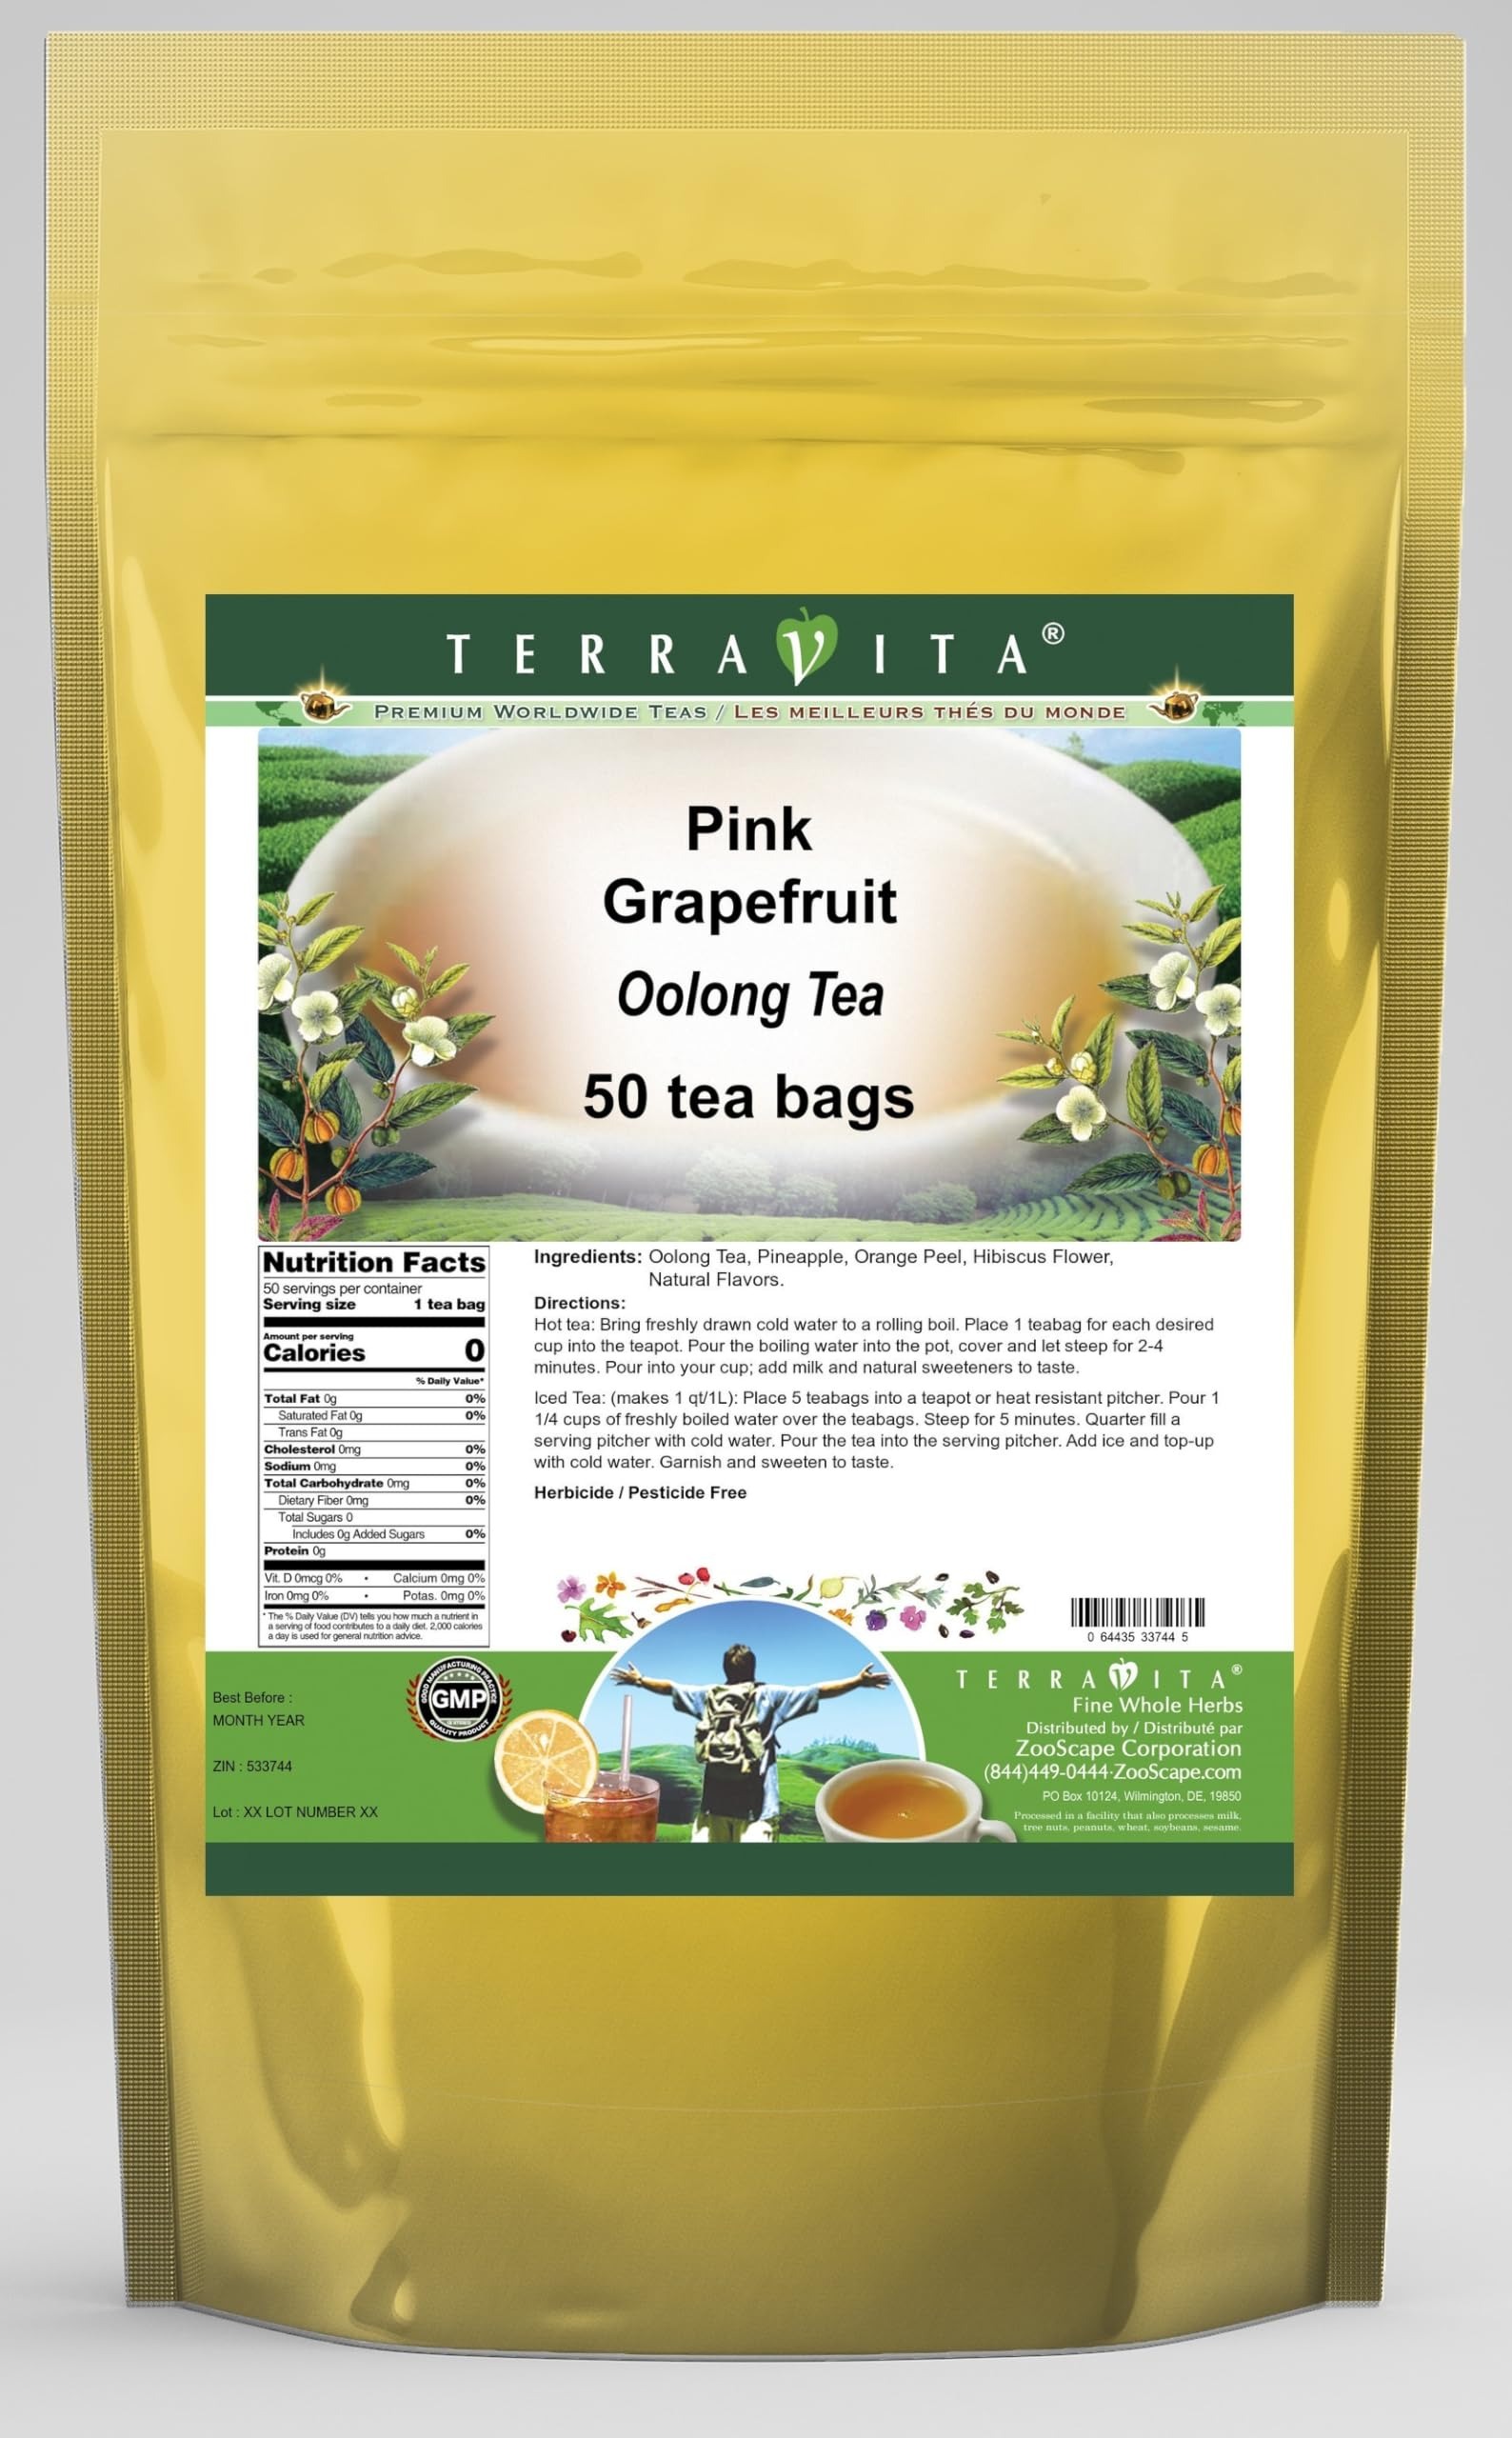
Item Name: Pink Grapefruit Oolong Tea (50 tea bags, ZIN: 533744)
Bullet Point 1: Our Pink Grapefruit Oolong Tea is a luxurious flavored Oolong tea with Pineapple, Orange Peel and Hibiscus Flower that you can enjoy hot or cold! The Pink Grapefruit flavor and aroma is wonderful! - Ingredients: Oolong tea, Pineapple, Orange Peel, Hibiscus Flower and Natural Pink Grapefruit Flavor.
Bullet Point 2: No fillers.
Bullet Point 3: Manufacturer: TerraVita
Bullet Point 4: Size: 50 tea bags
Bullet Point 5: Oolong Tea Bags - Packed in a convenient upright pouch!
Product Description: Our Pink Grapefruit Oolong Tea is a luxurious flavored Oolong tea with Pineapple, Orange Peel and Hibiscus Flower that you can enjoy hot or cold! The Pink Grapefruit flavor and aroma is wonderful! - Ingredients: Oolong tea, Pineapple, Orange Peel, Hibiscus Flower and Natural Pink Grapefruit Flavor. - Hot tea brewing method: Bring freshly drawn cold water to a rolling boil. Place 1 teabag for each desired cup into the teapot. Pour the boiling water into the pot, cover and let steep for 2-4 minutes. Pour into your cup; add milk and natural sweeteners to taste. - Iced tea brewing method: (to make 1 liter/quart): Place 5 teabags into a teapot or heat resistant pitcher. Pour 1 1/4 cups of freshly boiled water over the teabags. Steep for 5 minutes. Quarter fill a serving pitcher with cold water. Pour the tea into the serving pitcher. Add ice and top-up with cold water. Garnish and sweeten to taste. - TerraVita is an exclusive line of premium-quality, natural source products that use only the finest, purest and most potent ingredients found around the world. TerraVita is hallmarked by the highest possible standards of purity, potency, stability and freshness. All of our products are prepared with the highest elements of quality control, from raw materials through the entire manufacturing process, up to and including the moment that the bottles or bags are sealed for freshness and shipped out to you. Our highest possible standards are certified by independent laboratories and backed by our personal guarantee. - TerraVita exists to meet and ensure your family's health and wellness without the harmful effects of chemicals and health products. We strive to make all of our products affordable and reliable and are constantly searching the market to maintain our affordability and to
Value: 50.0
Unit: Count

Price: 20.08